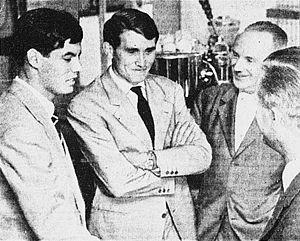
Dante Crippa est un joueur de football italien, qui évoluait en tant que milieu de terrain.
Vittore Catella était un ingénieur, homme politique à la chambre des députés du parlement italien, et un dirigeant sportif italien.